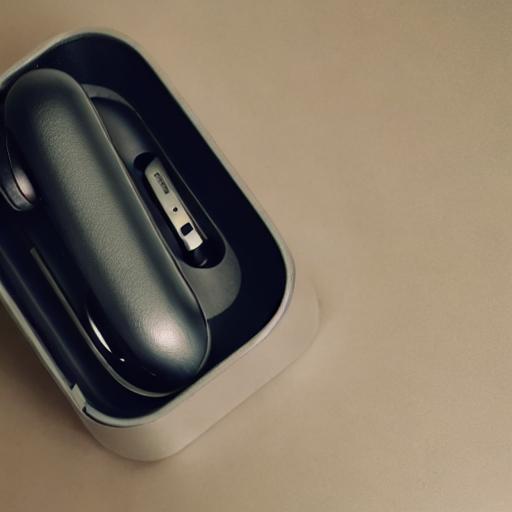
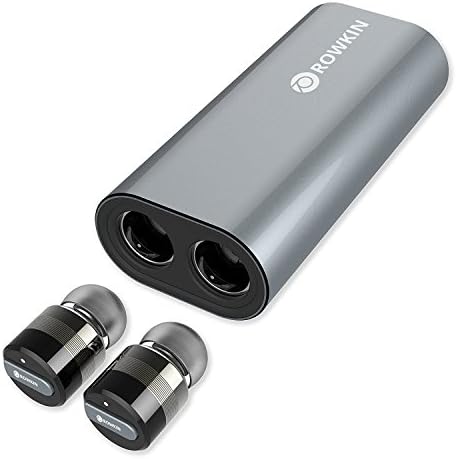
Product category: headphones
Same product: no